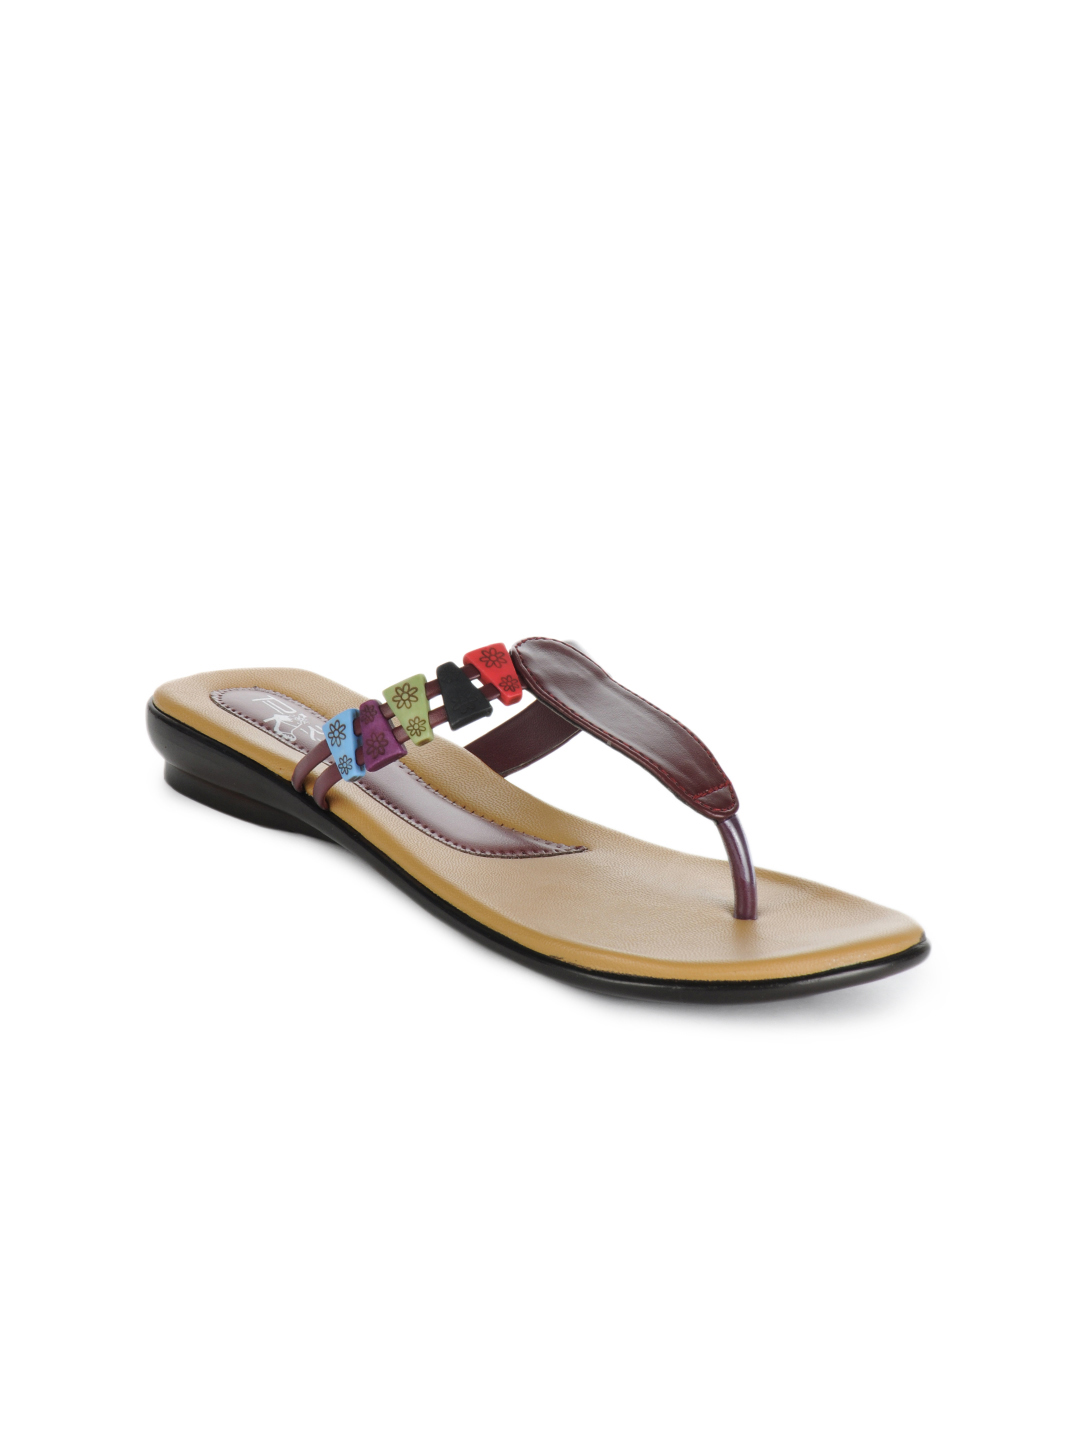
Portia Women Maroon Flats
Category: Footwear / Shoes / Heels
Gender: Women
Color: Maroon
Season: Fall 2014
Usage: Casual